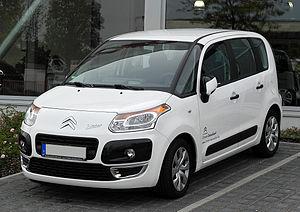
Une citadine polyvalente, est une automobile du segment B, légèrement plus grande et plus puissante qu'une petite citadine mais plus petite qu'une berline compacte. Ces voitures offrent généralement un niveau de confort satisfaisant pour les trajets routiers tout en restant bien adaptées à la circulation urbaine. Cette catégorie est apparue dans les années 1970 avec des modèles d'une longueur de l'ordre de 3,50 m. Aujourd'hui, leur longueur est plutôt de l'ordre de 3,90 m en versions 2 volumes. Le terme de polyvalente est justifié par l'accroissement de la taille moyenne de ce type de véhicule, se rapprochant des compactes. En Amérique du Nord, on parle de sous-compacte. Ces modèles sont les plus populaires dans de nombreux pays d'Europe, France et Italie en tête mais pas en Allemagne ou en Espagne où les compactes sont davantage représentées. Elles ont toutes 5 places.
Citroën C3 est le nom donné depuis 2002 aux voitures polyvalentes développées par le constructeur français Citroën.
Le C3 Picasso est un minispace du constructeur automobile français Citroën, présenté en juillet 2008.